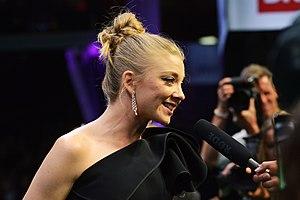
Natalie Dormer, est une actrice anglaise née le 11 février 1982 à Reading, dans le Berkshire, en Angleterre, au.